Lamar Consolidated High School

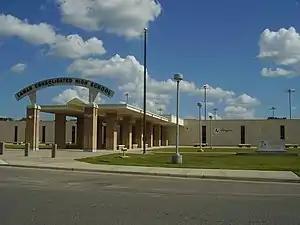
Lamar Consolidated High School

Lamar Consolidated High School is a grades 9–12 school located in Rosenberg, Texas, United States. The school, which serves the City of Richmond, parts of Rosenberg, and unincorporated areas of Fort Bend County, is a part of the Lamar Consolidated Independent School District (LCISD). All areas served by LCHS are within the Houston metropolitan area.